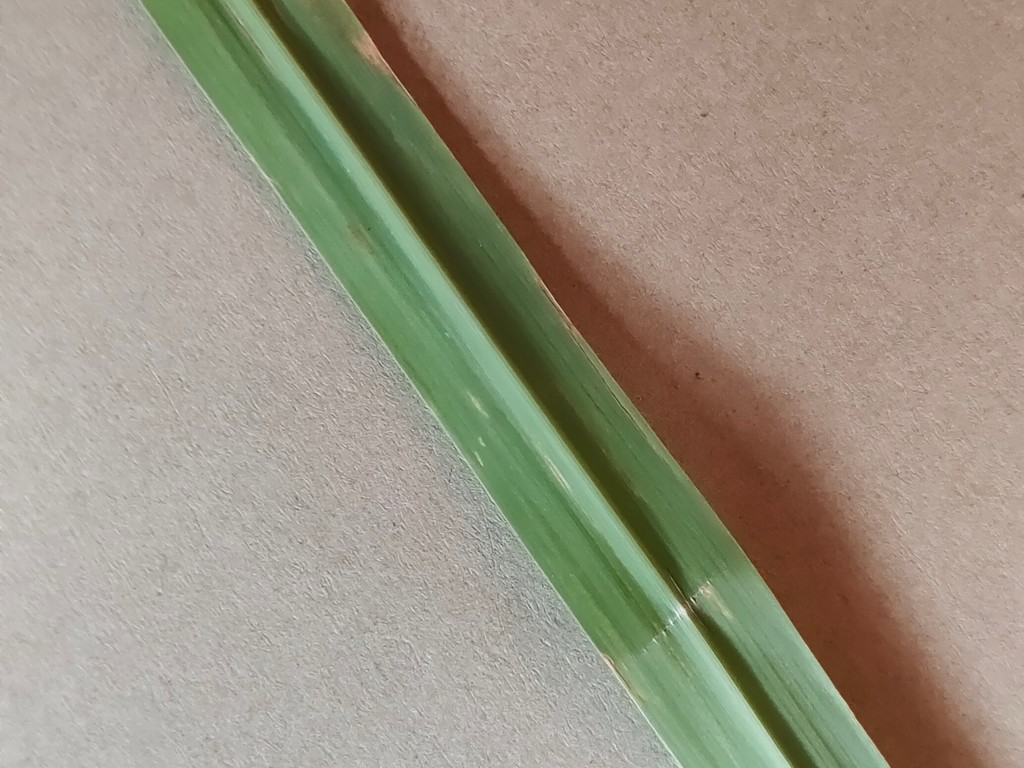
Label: Unhealthy